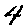
Label: 4